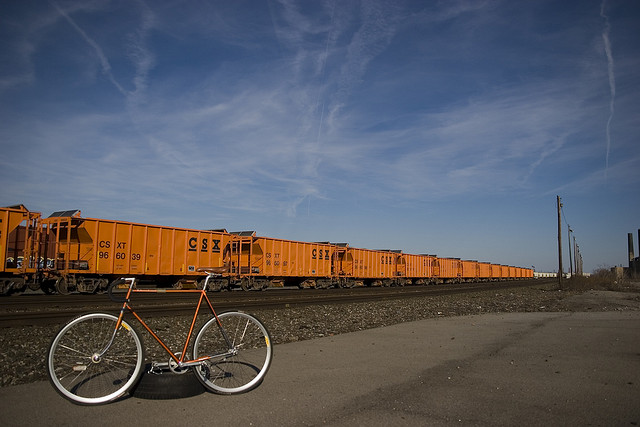
A biked parked next to an orange train.

a bike parked on a spare tire near a train

A lone bicycle is photographed in front of a train.

A bike sitting parked on the cement near a moving train.